Moto (restaurant)

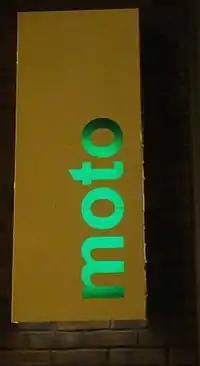
Sign outside Moto

Moto was a molecular gastronomy restaurant in the Fulton River District of Chicago, Illinois known for creating "high-tech" dishes which incorporate elements such as carbonated fruit, edible paper, lasers, and liquid nitrogen for freezing food.